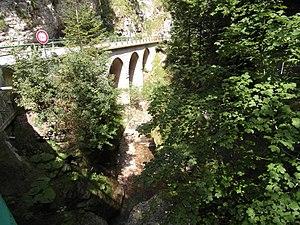
Route des Écouges ( Chartreuse des Écouges)
La Chartreuse Notre-Dame des Écouges, en latin : Domus Excubiarium, ou Notre-Dame-des-Surveillants est un ancien monastère de l'ordre des Chartreux qui a été fondé en 1116 en Dauphiné de Viennois, aujourd'hui en Isère, dans le massif du Vercors, sur le territoire de la commune de Saint-Gervais.